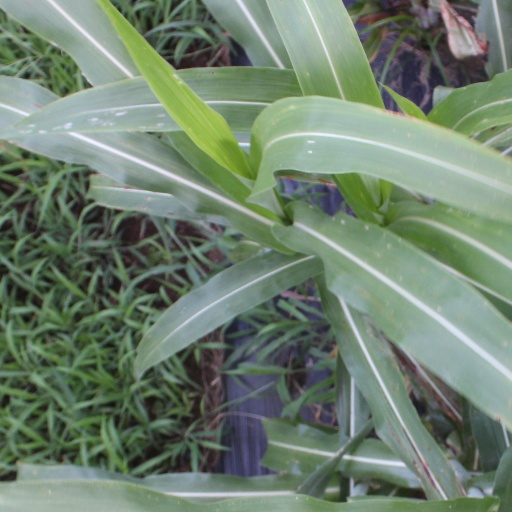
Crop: sorghum